Hendrik Pekeler

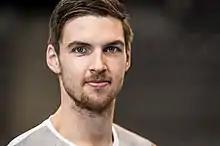
Pekeler in 2014

Hendrik Pekeler (born 2 July 1991) is a German professional handball player for THW Kiel. In 2020 he was selected as the player of the year in German handball.